The Magic Crystal

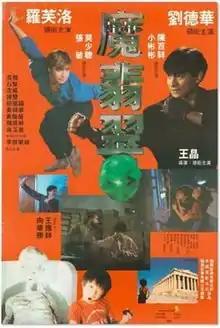
Film poster

The Magic Crystal (released in the Philippines as Fight to Win) is a 1986 Hong Kong action film written and directed by Wong Jing. The film stars Andy Lau, Max Mok and Cynthia Rothrock.